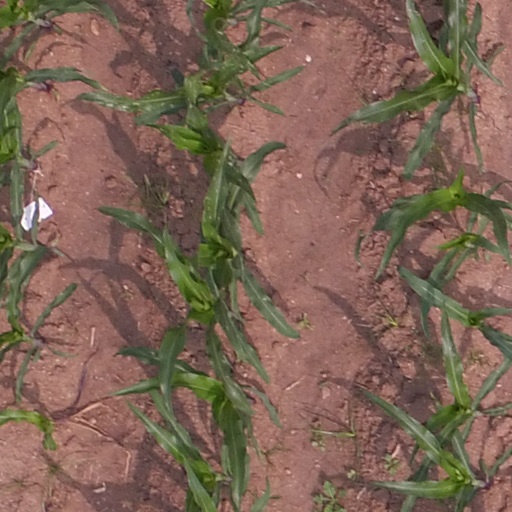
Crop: maize; corn